Ferrari F2007

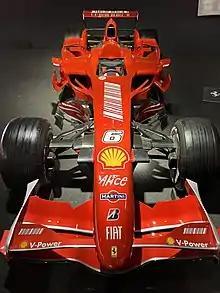
F2007 at the Museo Ferrari

The launch model was shown with the front and rear wings from the 248 F1. This was to keep various aerodynamic features secret from rival F1 teams.